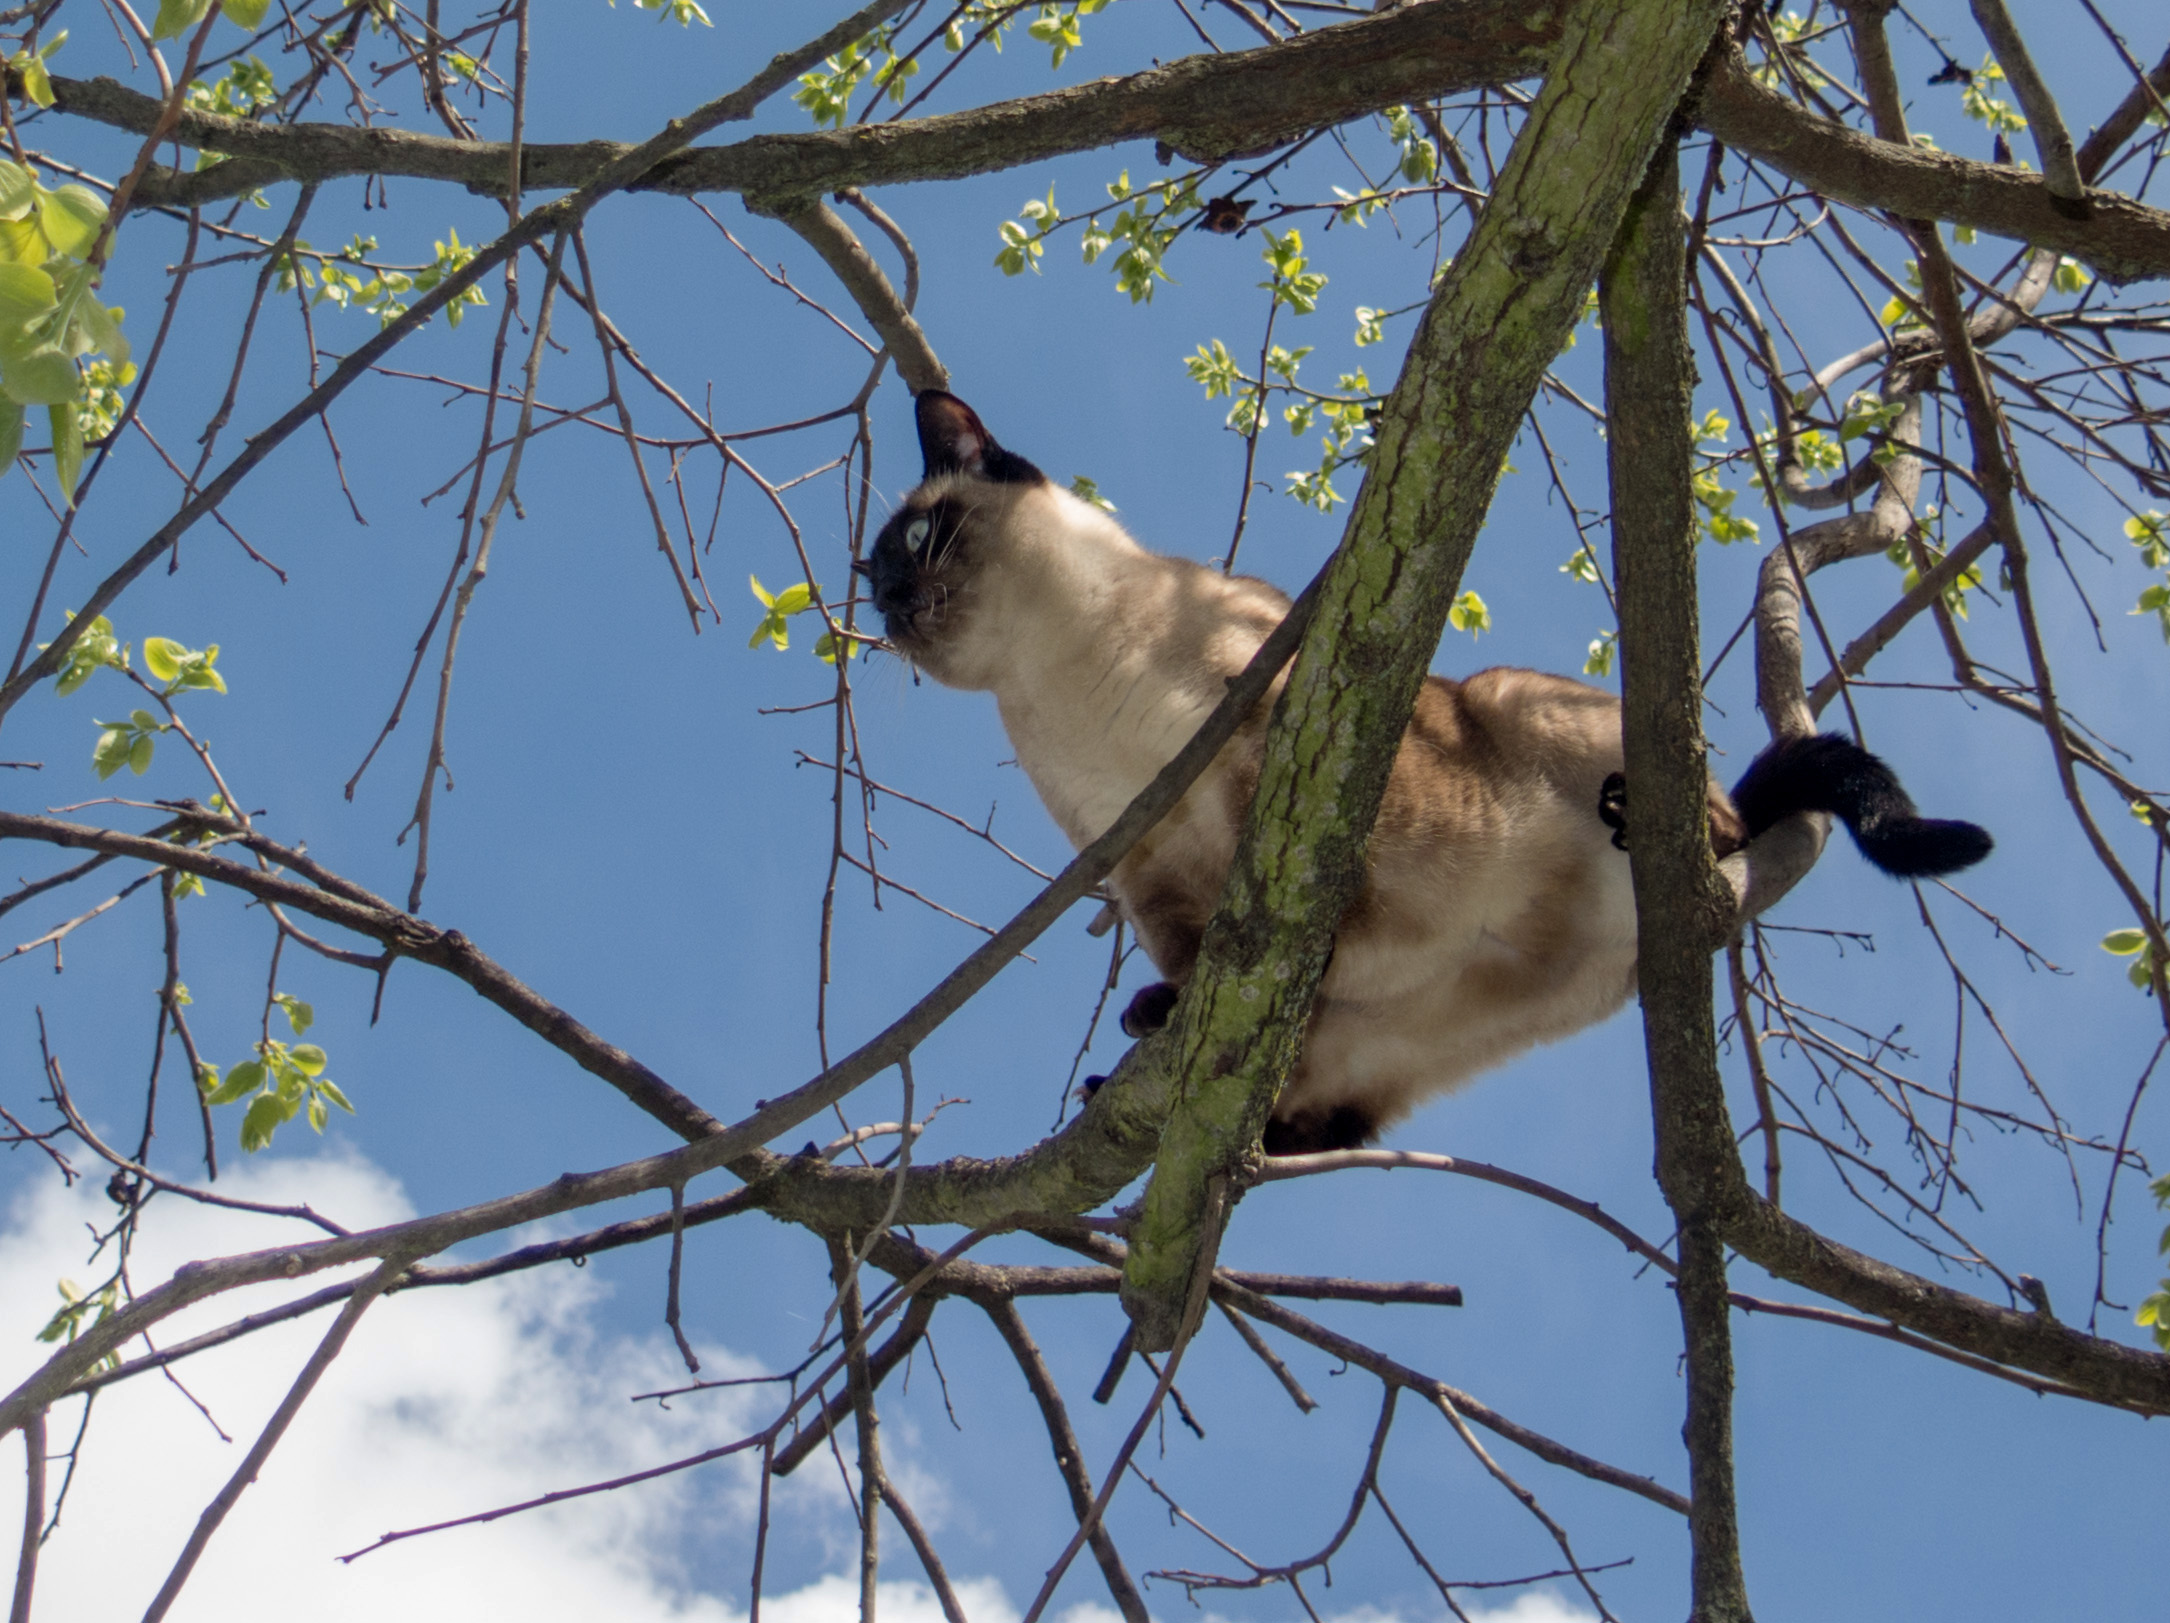
branch, bird, wildlife, cat, fauna, feliscatus, vertebrate, chat, finch, siamese, perching bird